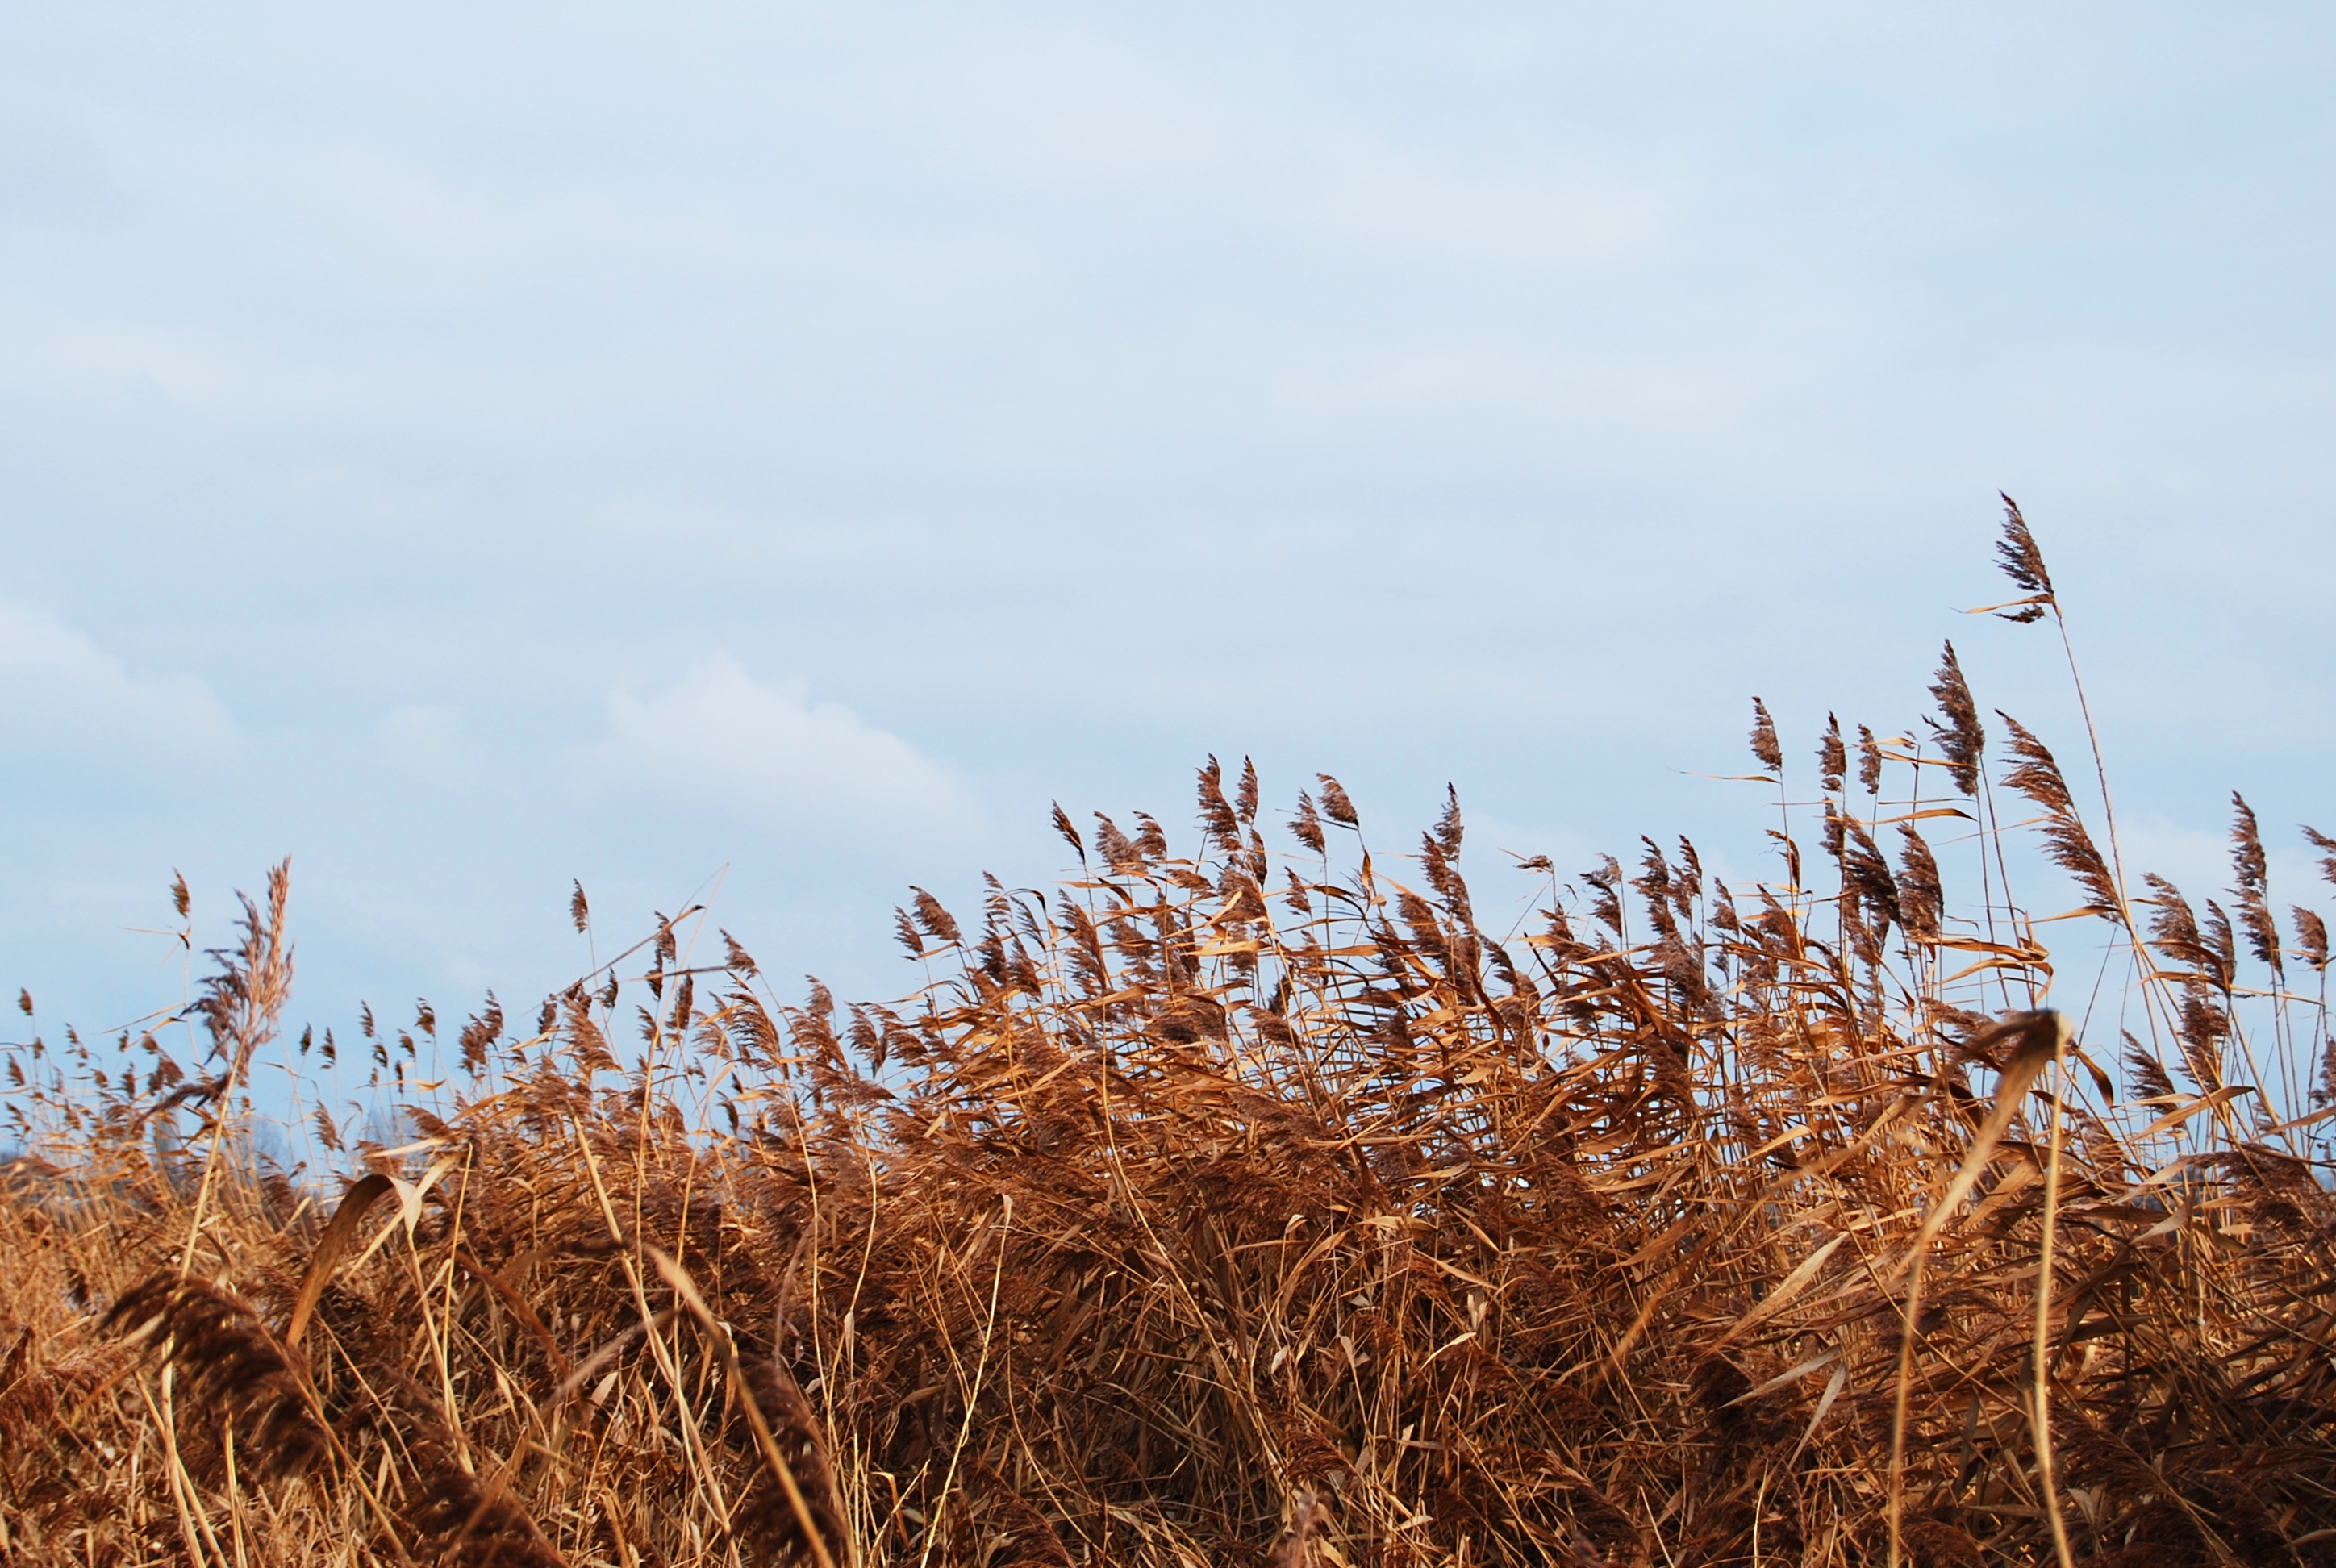
nature, grass, plant, sky, field, prairie, morning, wind, reed, crop, agriculture, grassland, ecosystem, steppe, bremen, weser, grass family, phragmites